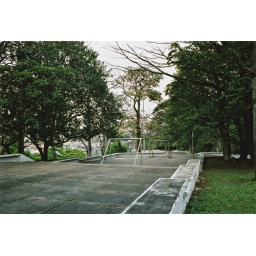
that soccer field in the sky